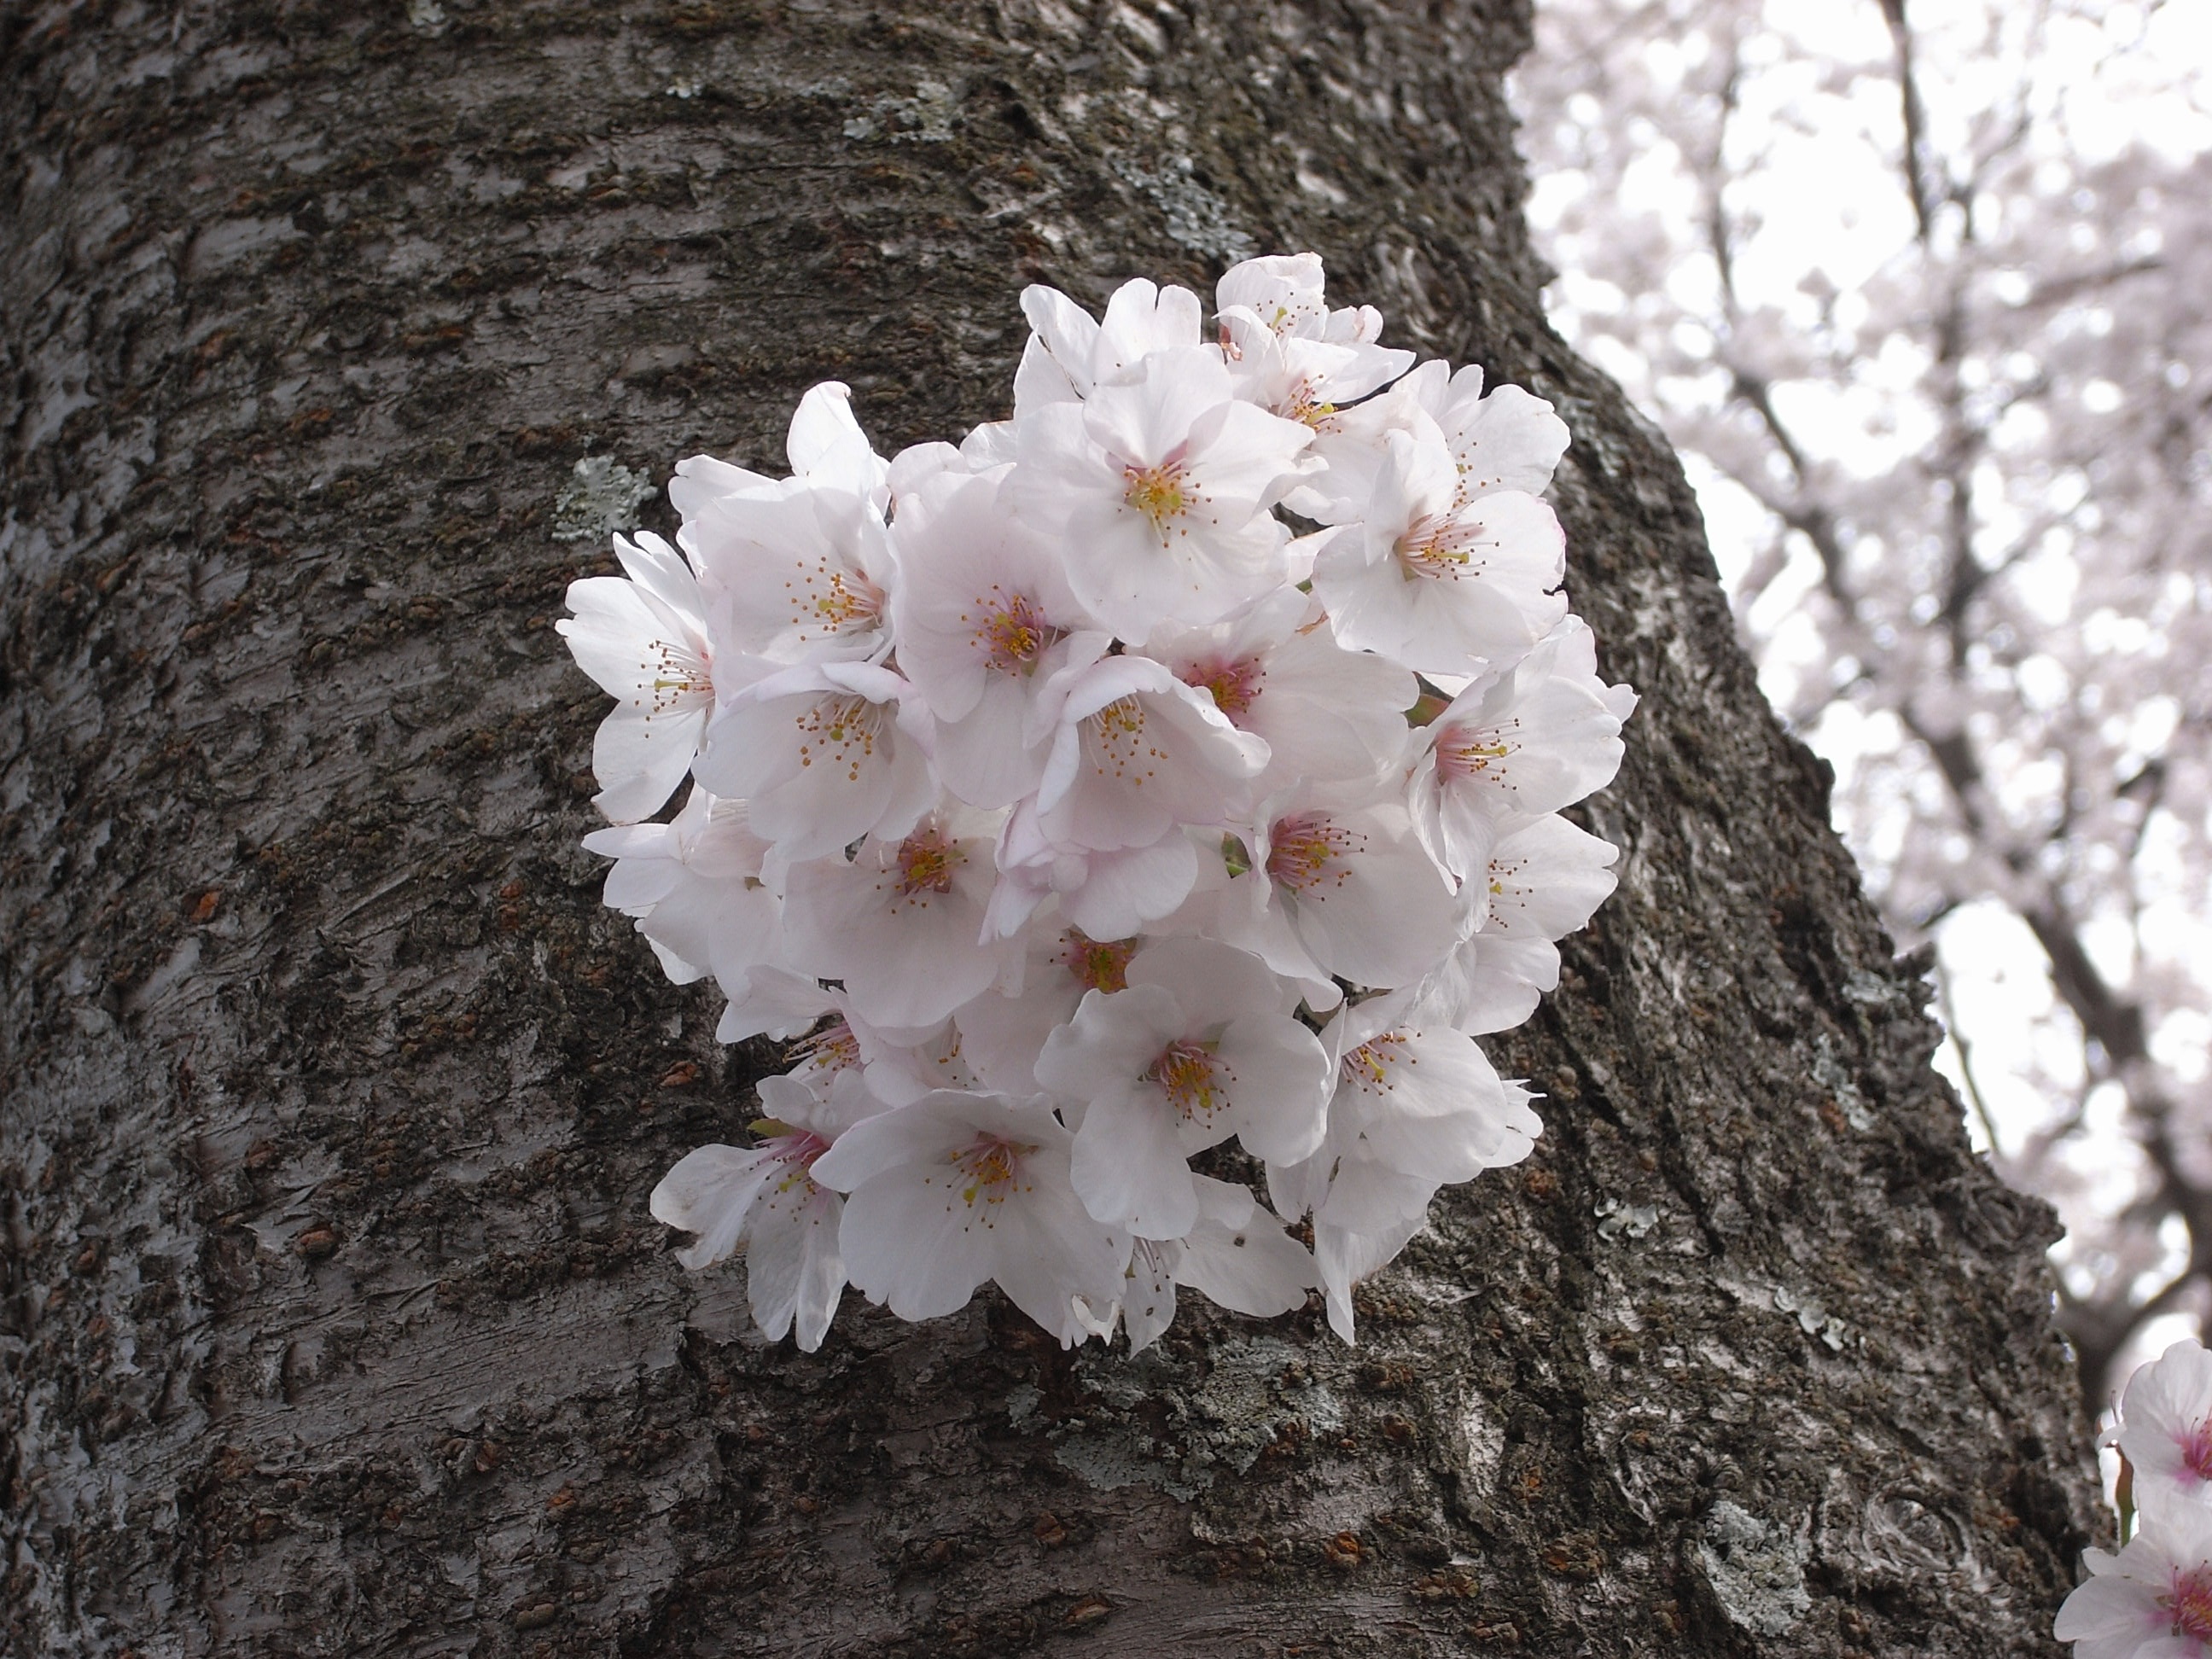
tree, branch, blossom, plant, flower, petal, spring, pink, flora, cherry blossom, shrub, cherry, izu, flowering plant, woody plant, land plant